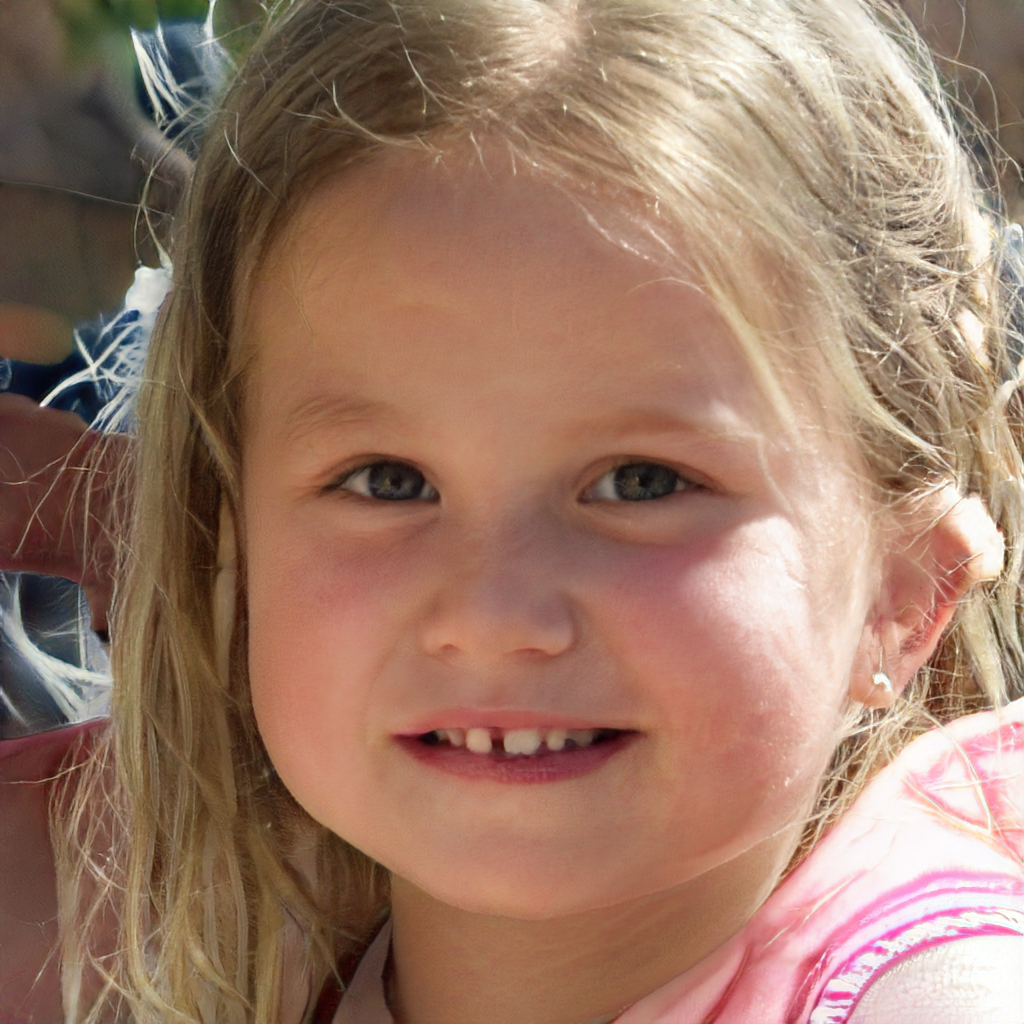
Gender: Female